Four Seasons Total Landscaping press conference

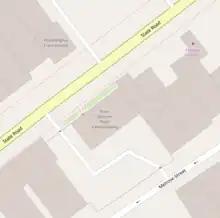
Businesses on State Road, Philadelphia

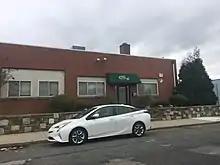
Four Seasons Total Landscaping facade

Journalists who arrived took note of the surrounding neighborhood. "It was in that part of town that every town has, where businesses which have no right being grouped together nonetheless gather due to one reason or another—usually the cheap rent" observed the British newspaper "The Independent". Four Seasons is on the same block as a sex shop, across the street from a crematorium, and down the road from the Philadelphia Department of Prisons. Giuliani did not offer any explanation as to why the news conference was being held at that location.